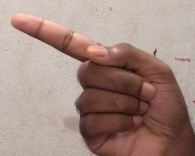
ASL sign: G